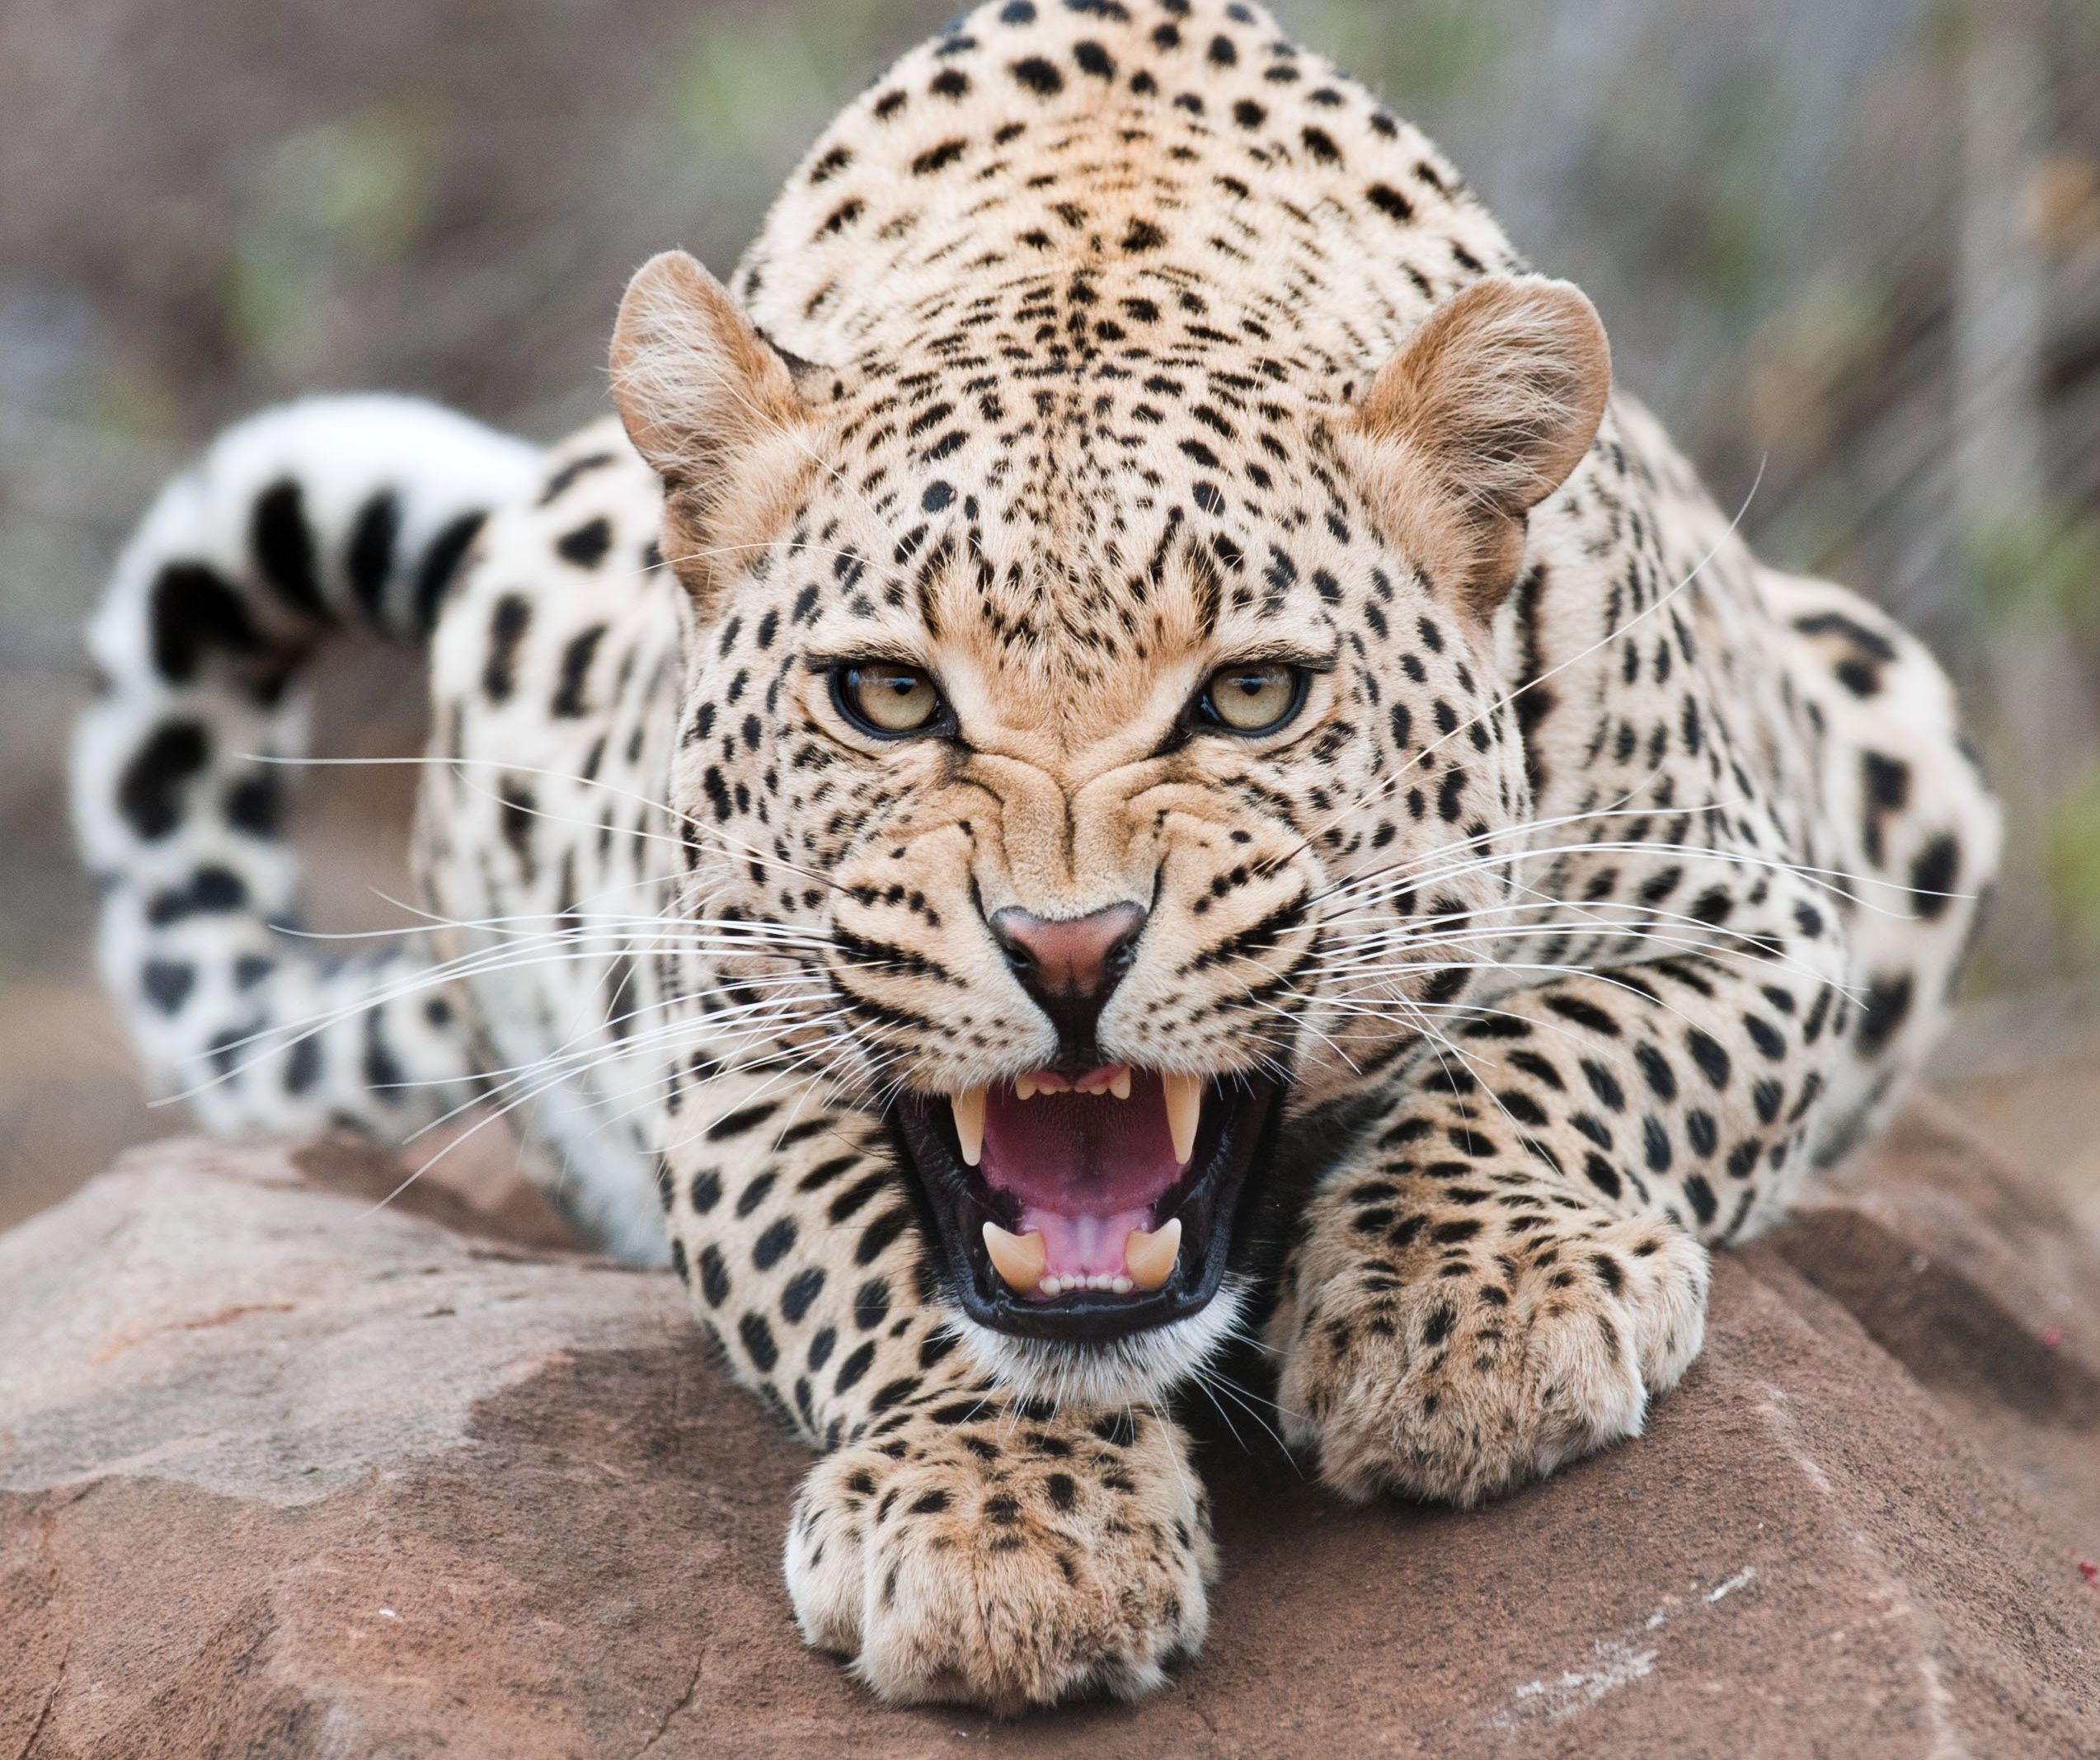
wildlife, cats, terrestrial animal, mammal, vertebrate, leopard, felidae, jaguar, big cats, snout, African leopard, whiskers, carnivore, wilderness, cheetah, organism, adaptation, snow leopard, safari